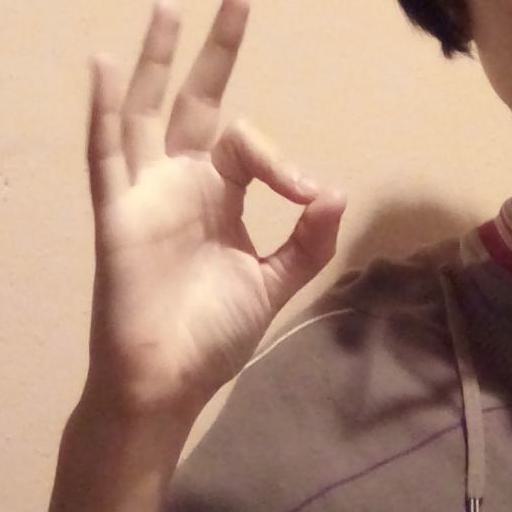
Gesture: ok